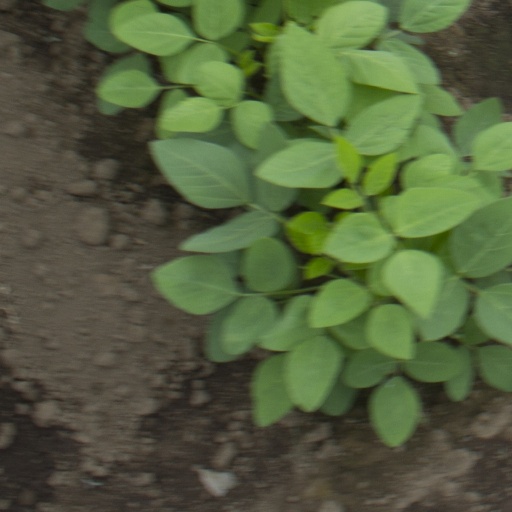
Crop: soybean